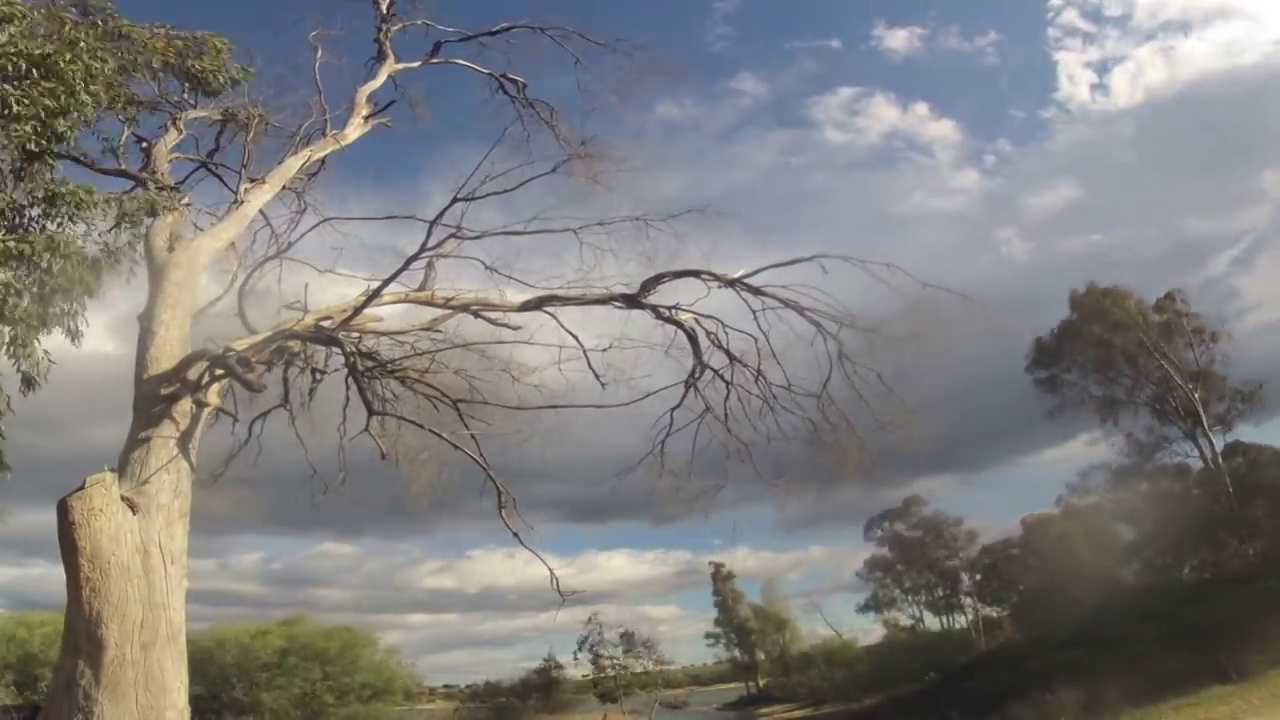
Fire: no
Smoke: no